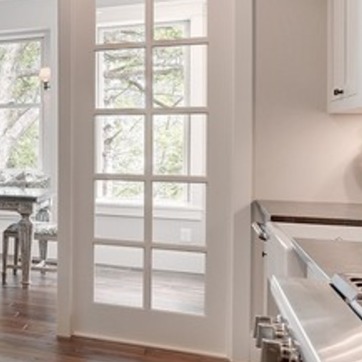
Material: glass